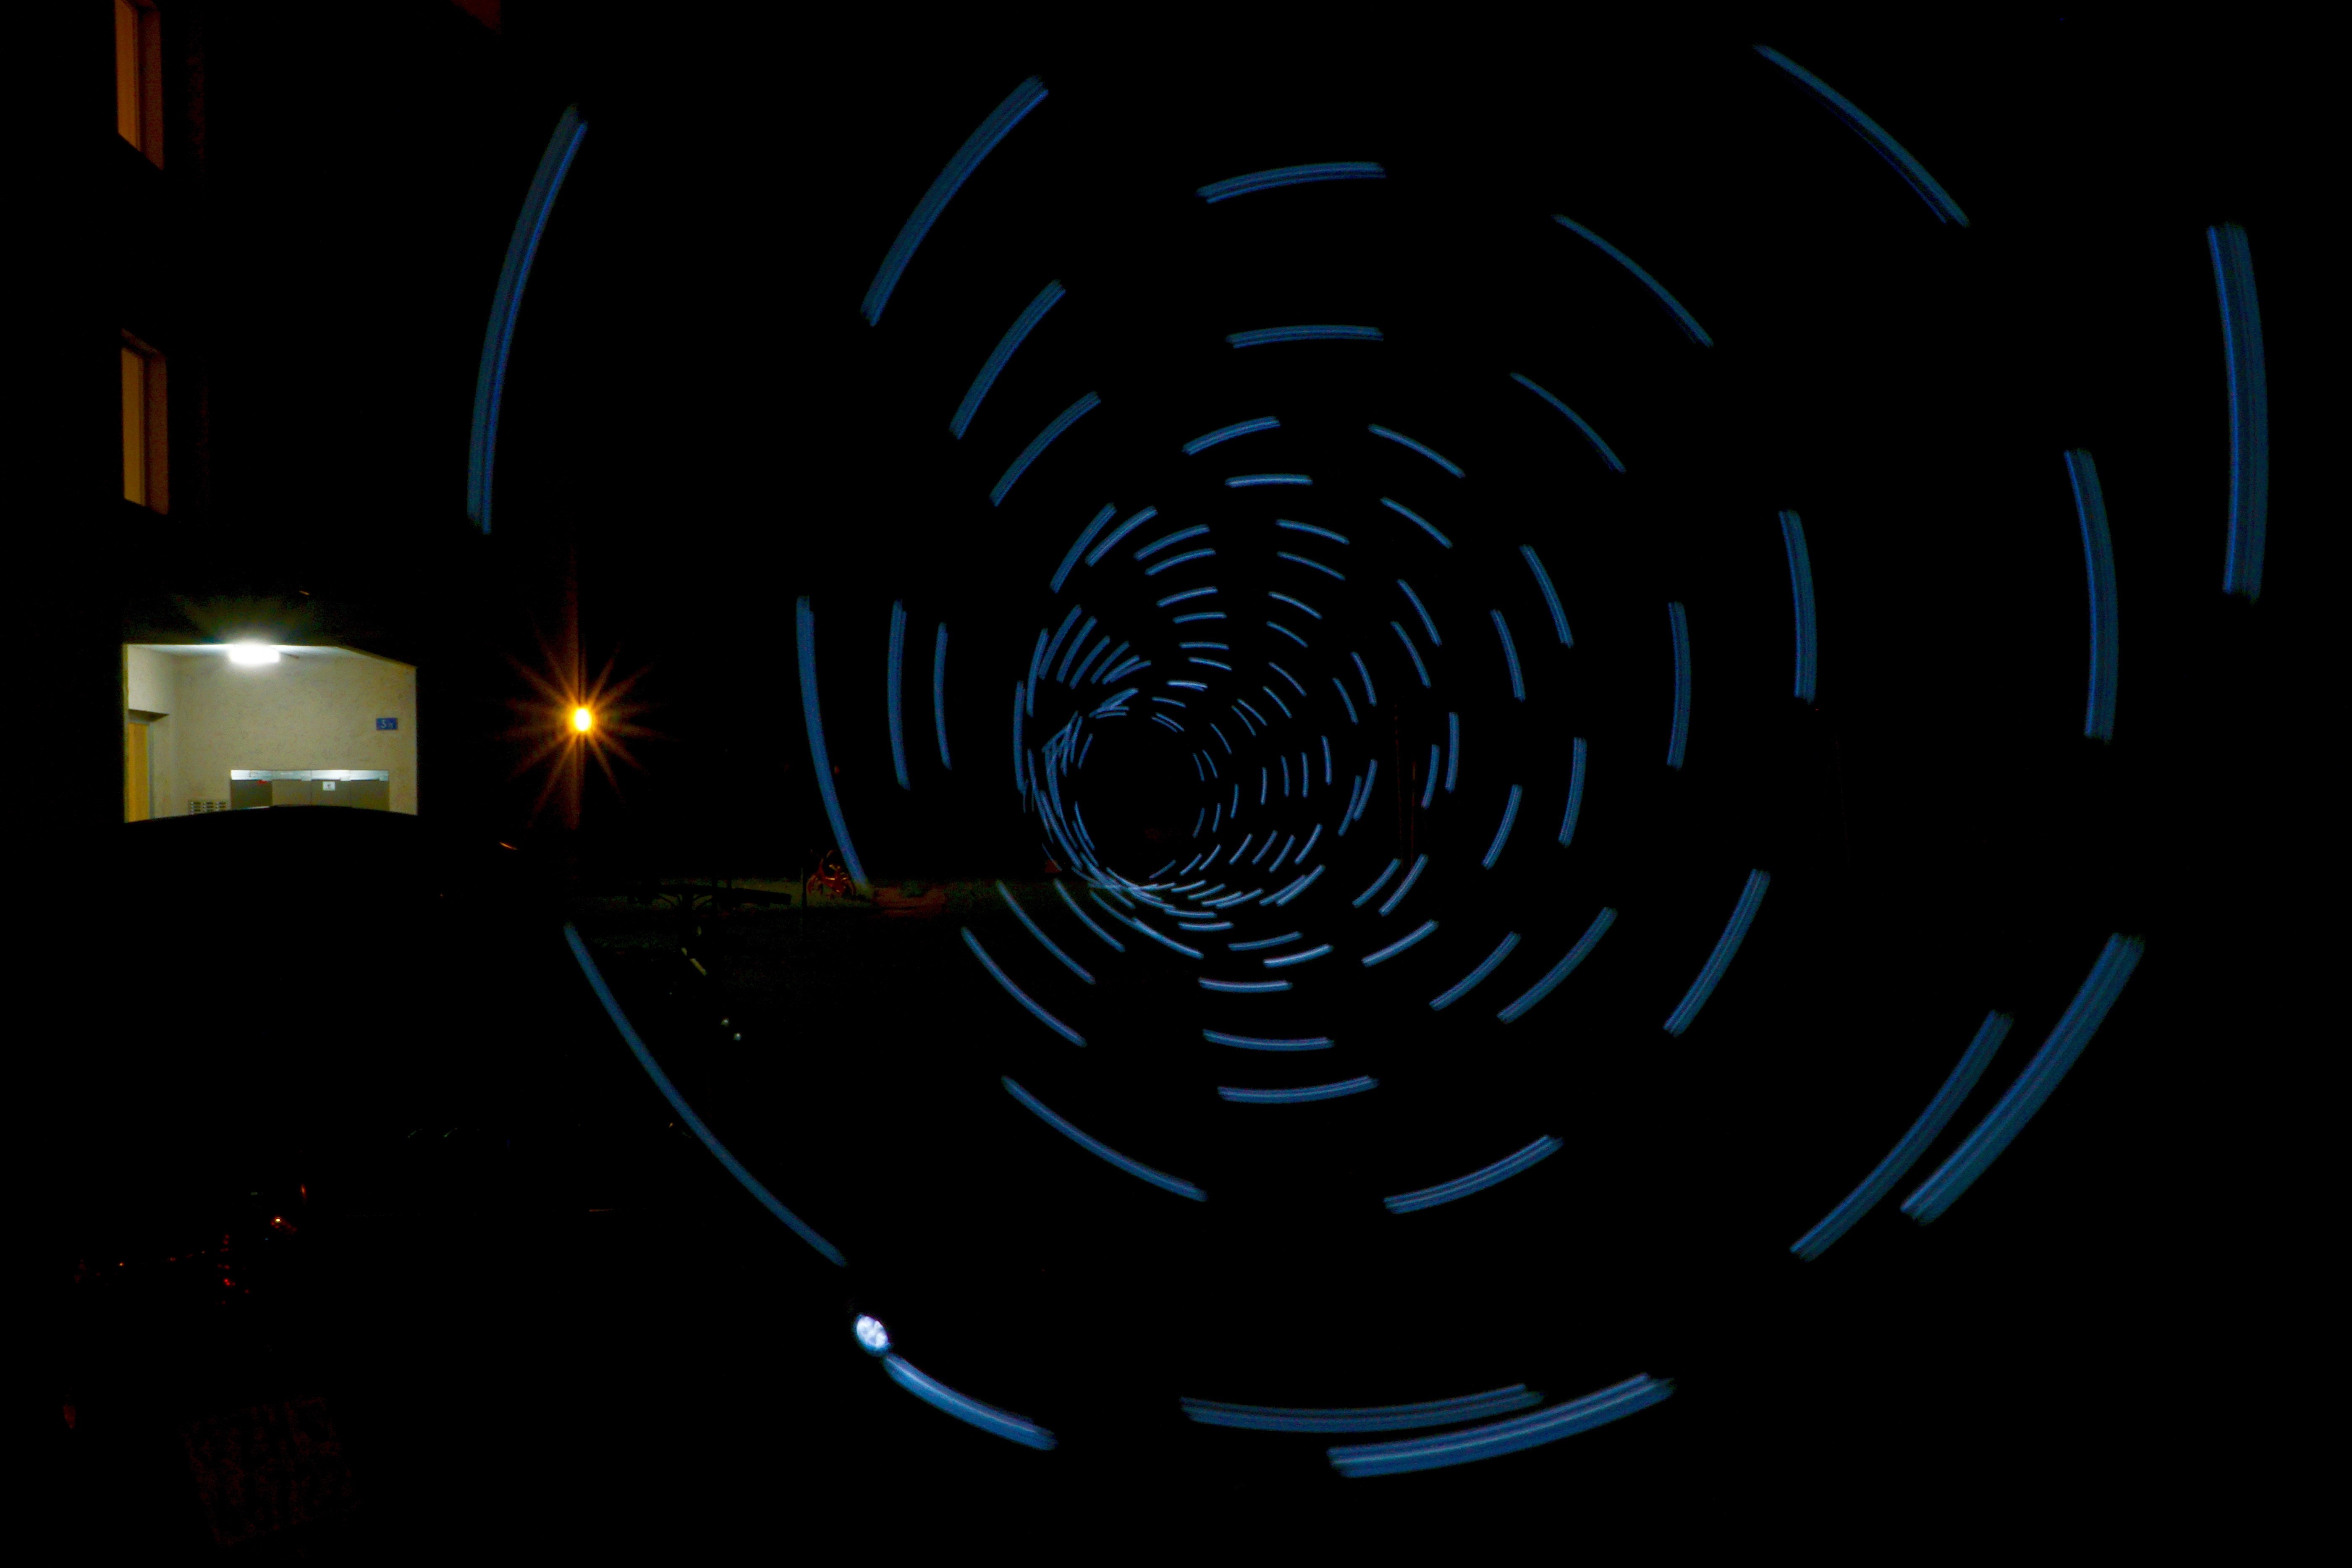
night, spiral, tunnel, dark, line, darkness, light trail, circle, illustration, symmetry, screenshot, computer wallpaper, fractal art, dashed